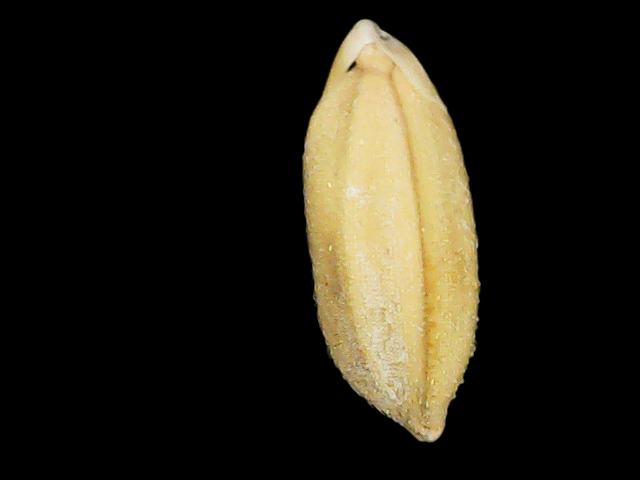
Rice variety: Binadhan08